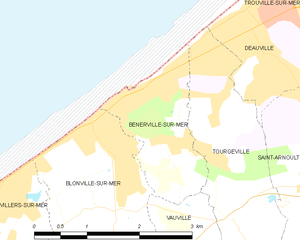
Benerville-sur-Mer est une commune française, située dans le département du Calvados en Normandie. La commune est peuplée de 420 habitants.